The Married Woman

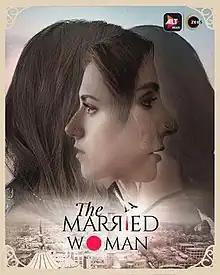

The Married Woman is an Indian Hindi-language, romantic drama web series featuring Riddhi Dogra, Monica Dogra, Suhaas Ahuja, and Imaad Shah. Directed by Sahir Raza and produced by Juggernaut Productions, this web series is currently streaming on ALTBalaji and ZEE5. The trailer was released at a launch event in Mumbai on 13 February 2021. It is based on Manju Kapur's book, "A Married Woman".